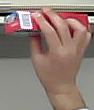
Product: colgate_toothpaste